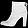
Label: Ankle boot